Max Auschnitt

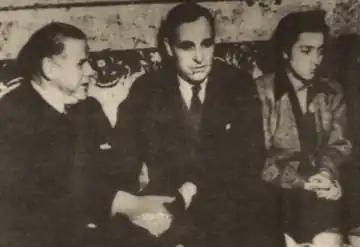
Auschnitt with the Romanian Communist Party's Gheorghe Gheorghiu-Dej attending a gala at the Soviet Embassy in Bucharest, December 1944

Auschnitt confessed being taken by surprise when Carol appointed Goga as Premier, as the king never mentioned his plans to his poker partners. Early in 1937, he and Blank, together with Wilhelm Filderman and Armand Călinescu, had drafted a plan for the mass emigration of Romanian Jews to Mandatory Palestine. This attempt was foiled by opposition from both Britain and Nazi Germany. In February 1938, Auschnitt announced that he was giving up on politics and moving abroad, sparking alarm that he was going to create chaos by also giving up on his managerial duties. As he explained at the time, he only pondered exile because of Goga's racial laws, which were specifically targeted at Jews.